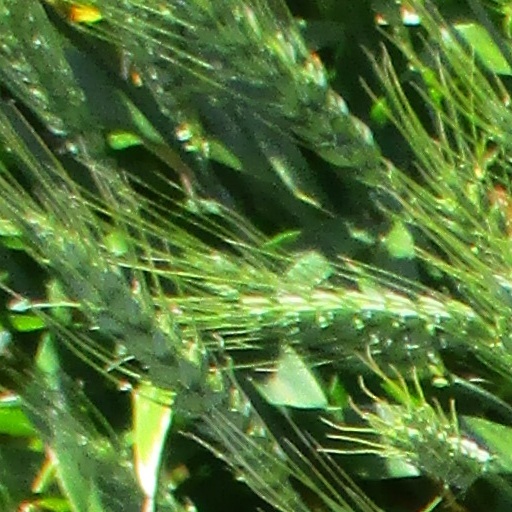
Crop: wheat